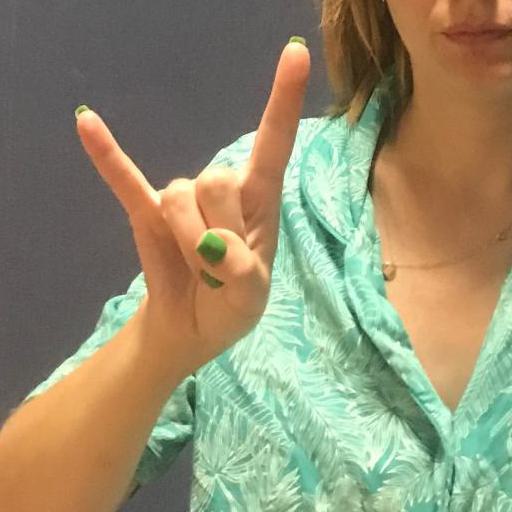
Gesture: rock